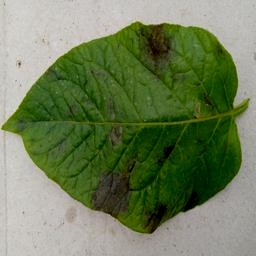
Etiqueta: Late Blight